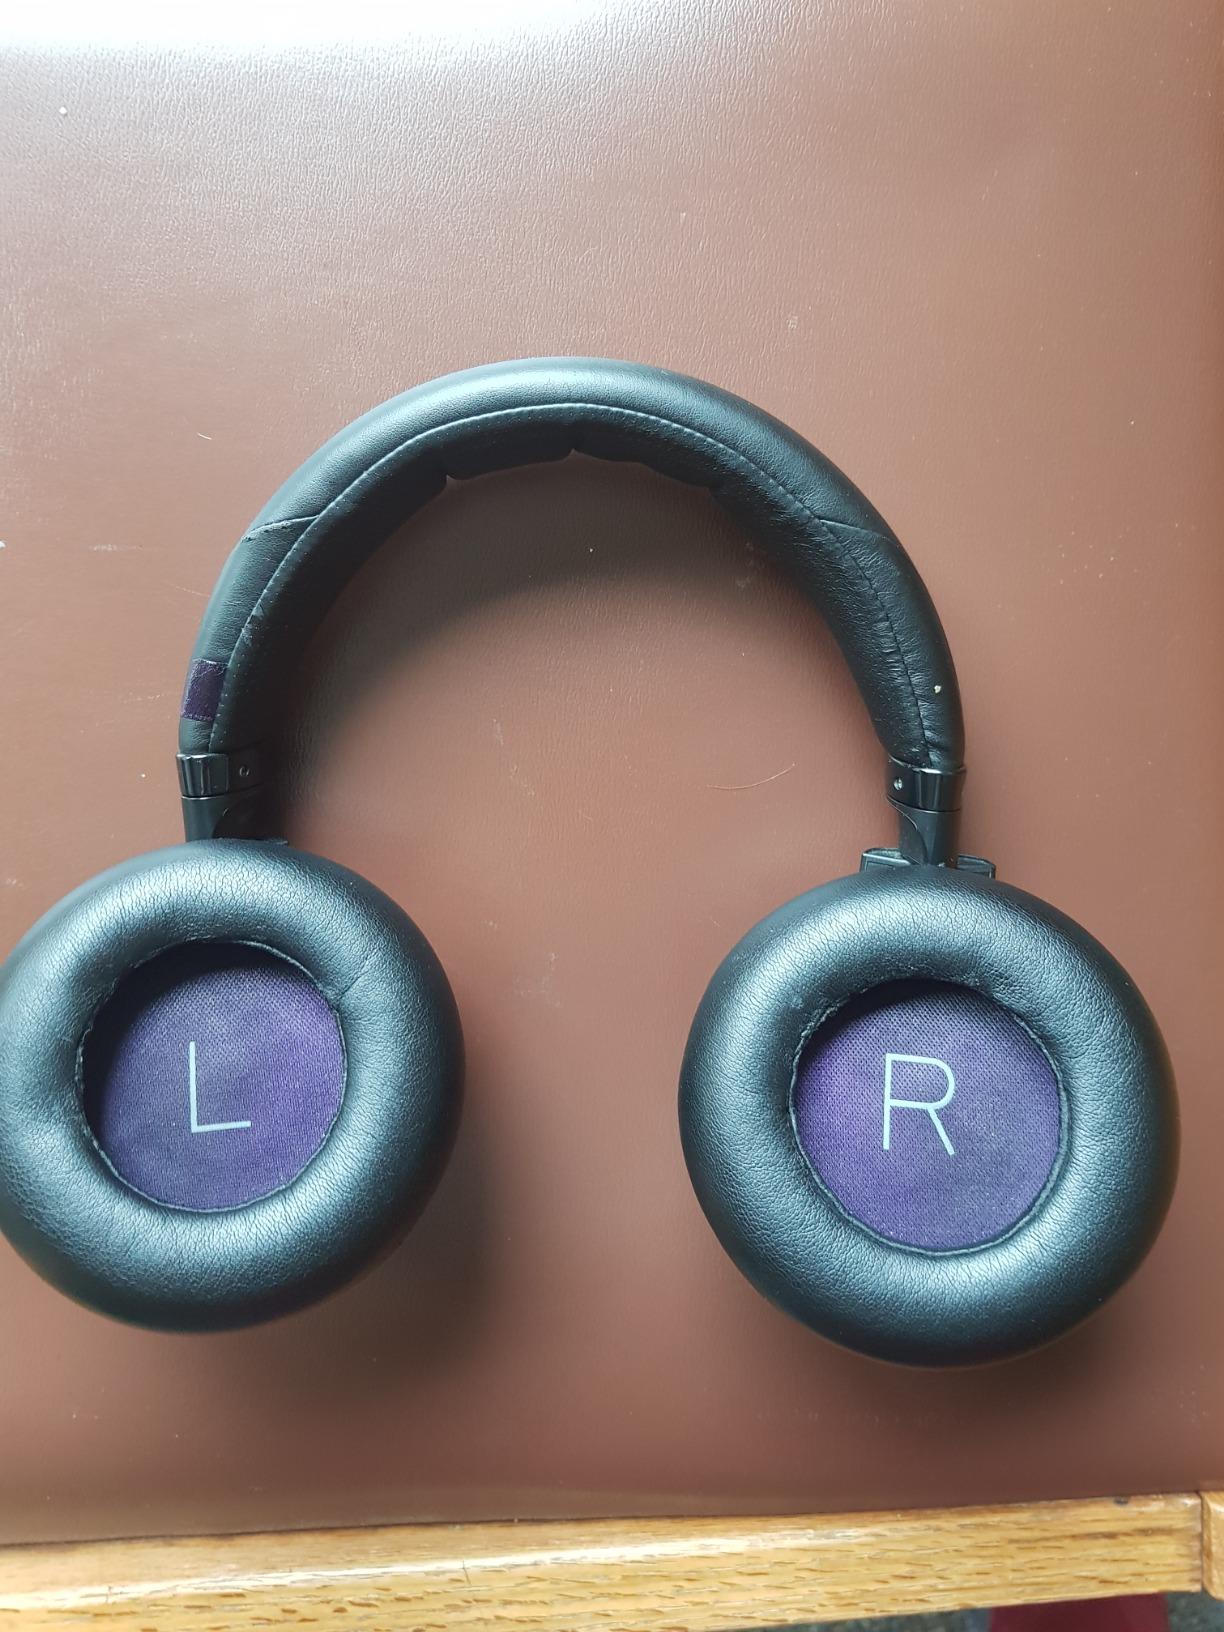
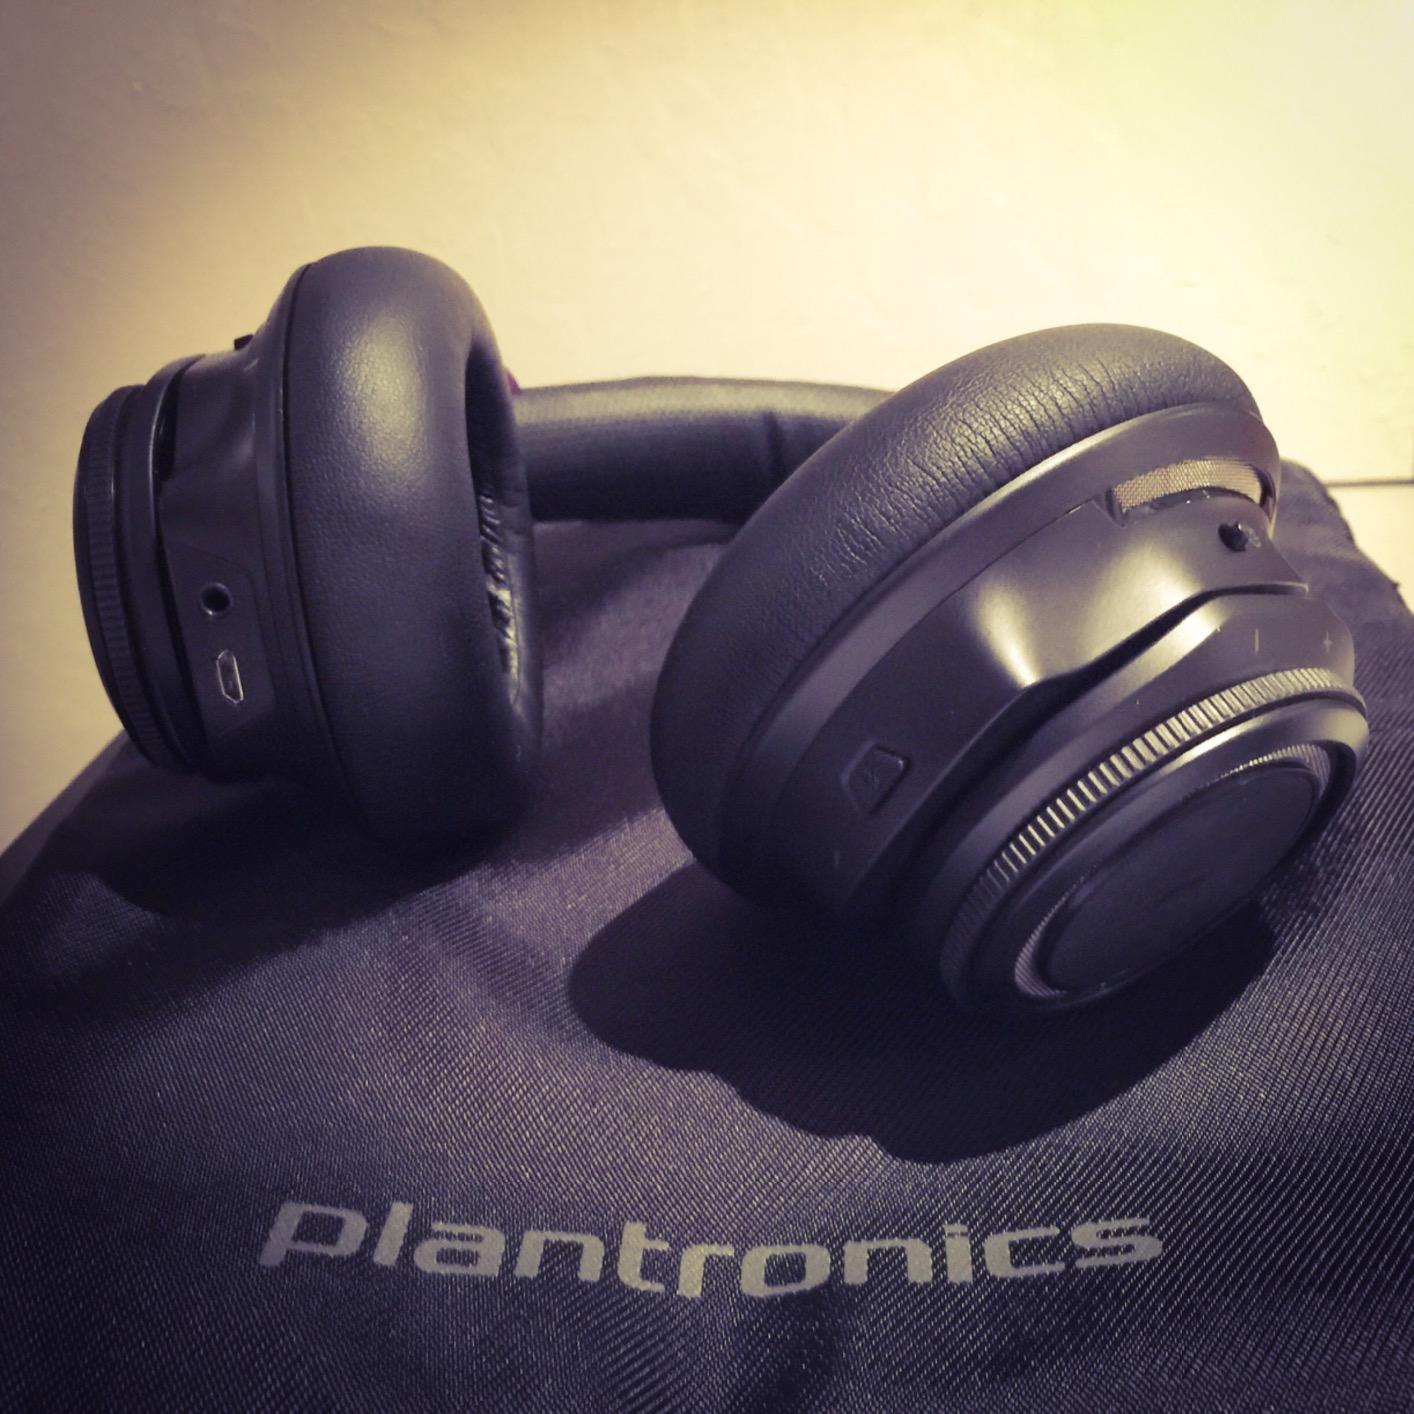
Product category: headphones
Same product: yes